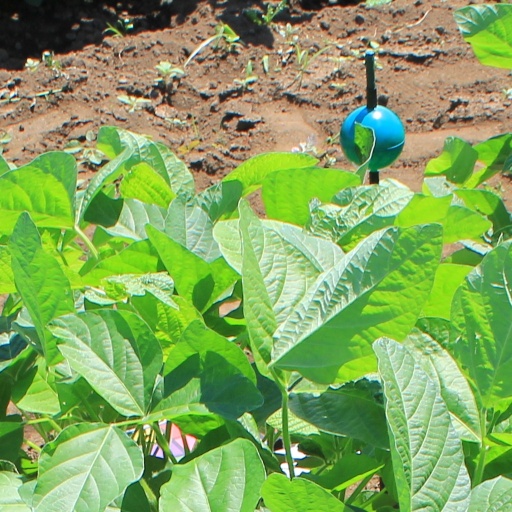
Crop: soybean